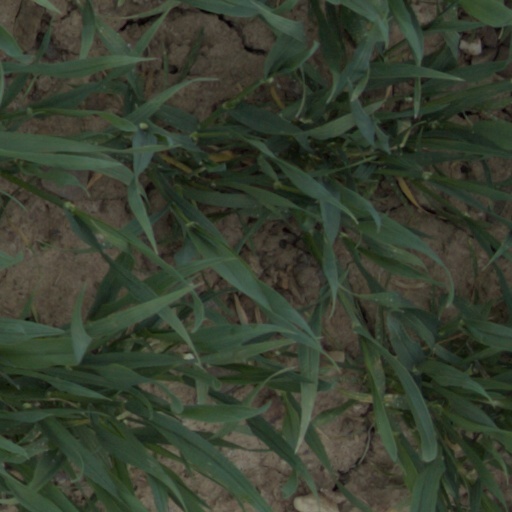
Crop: wheat